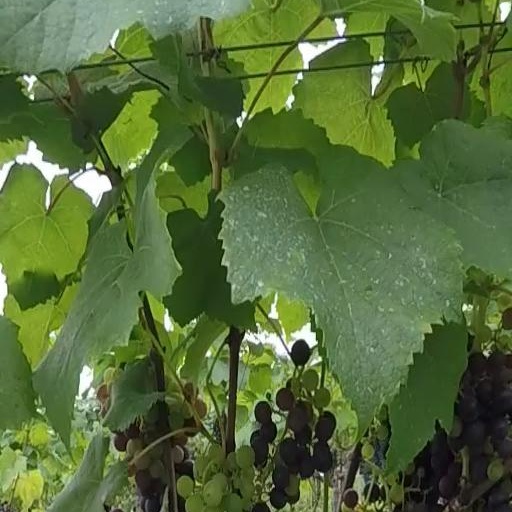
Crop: grape